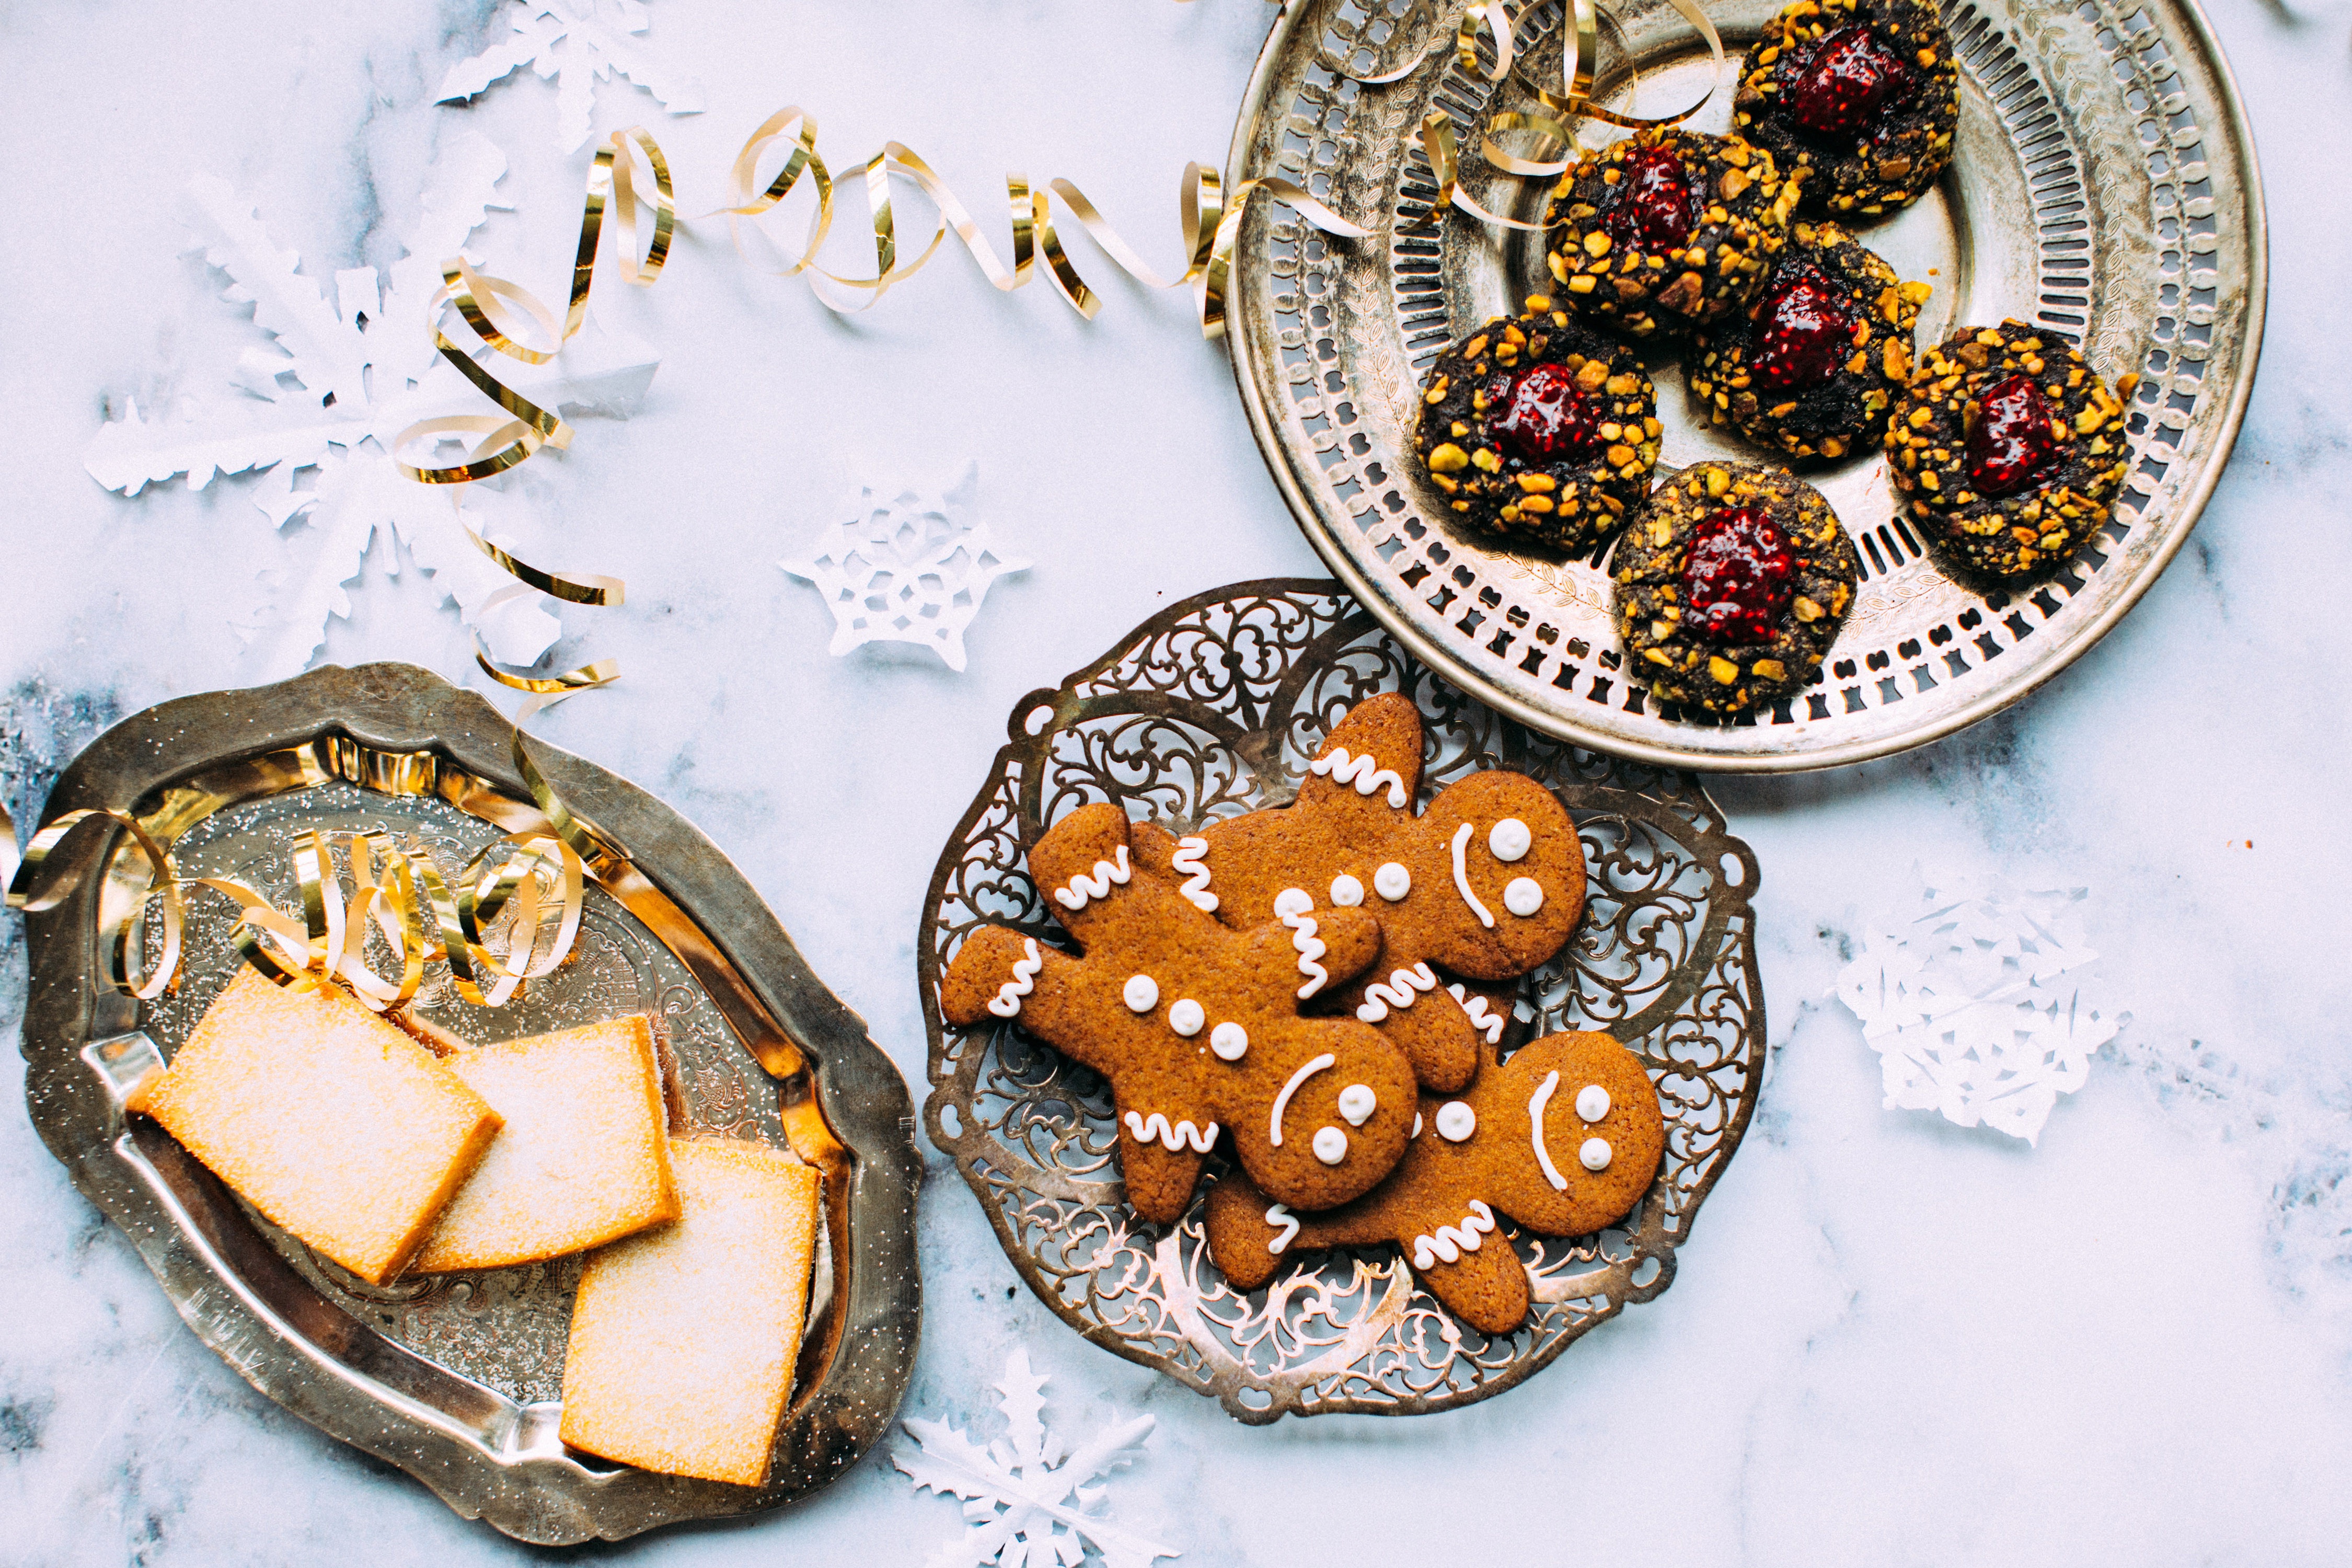
food, cuisine, dish, finger food, ingredient, fashion accessory, dessert, snack, heart, confectionery, baked goods, jewellery, superfood